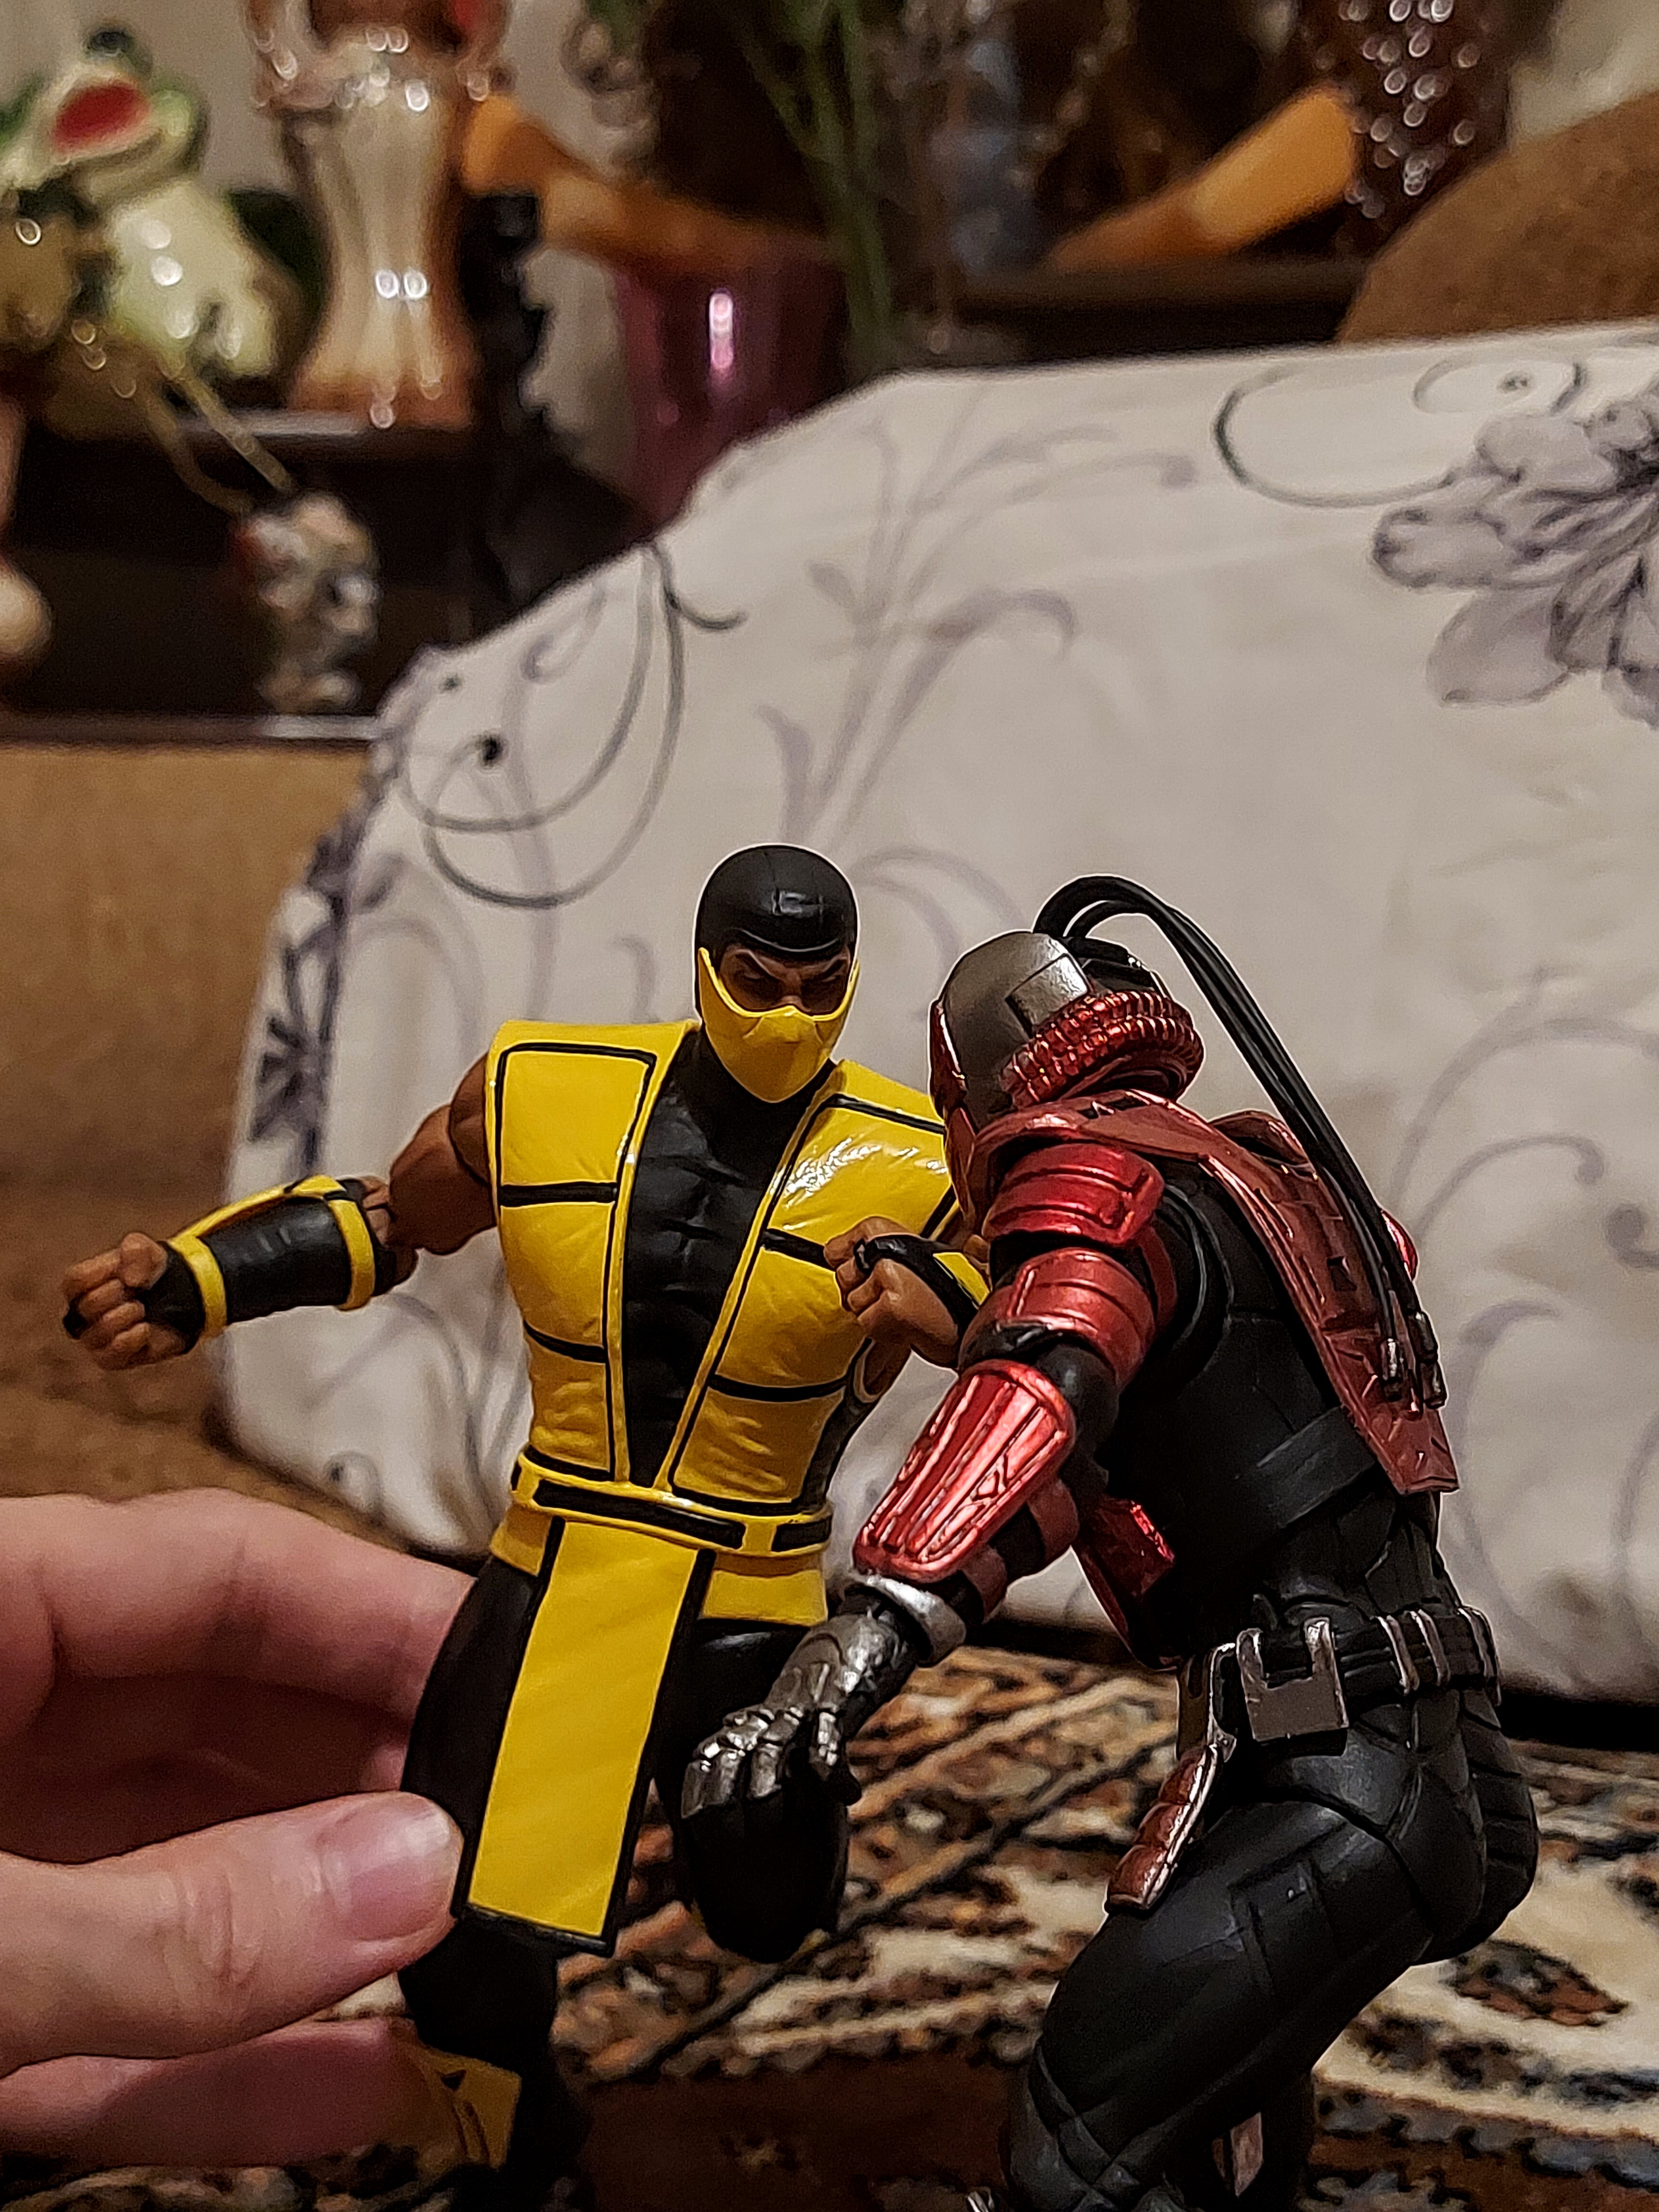
scorpion, storm, collectibles, gesture, helmet, recreation, art, competition event, toy, armour, event, fictional character, illustration, personal protective equipment, carmine, fun, mythology, fiction, team, metal, selfie, action figure, games, tradition, championship, adventure, cg artwork, hero, animation